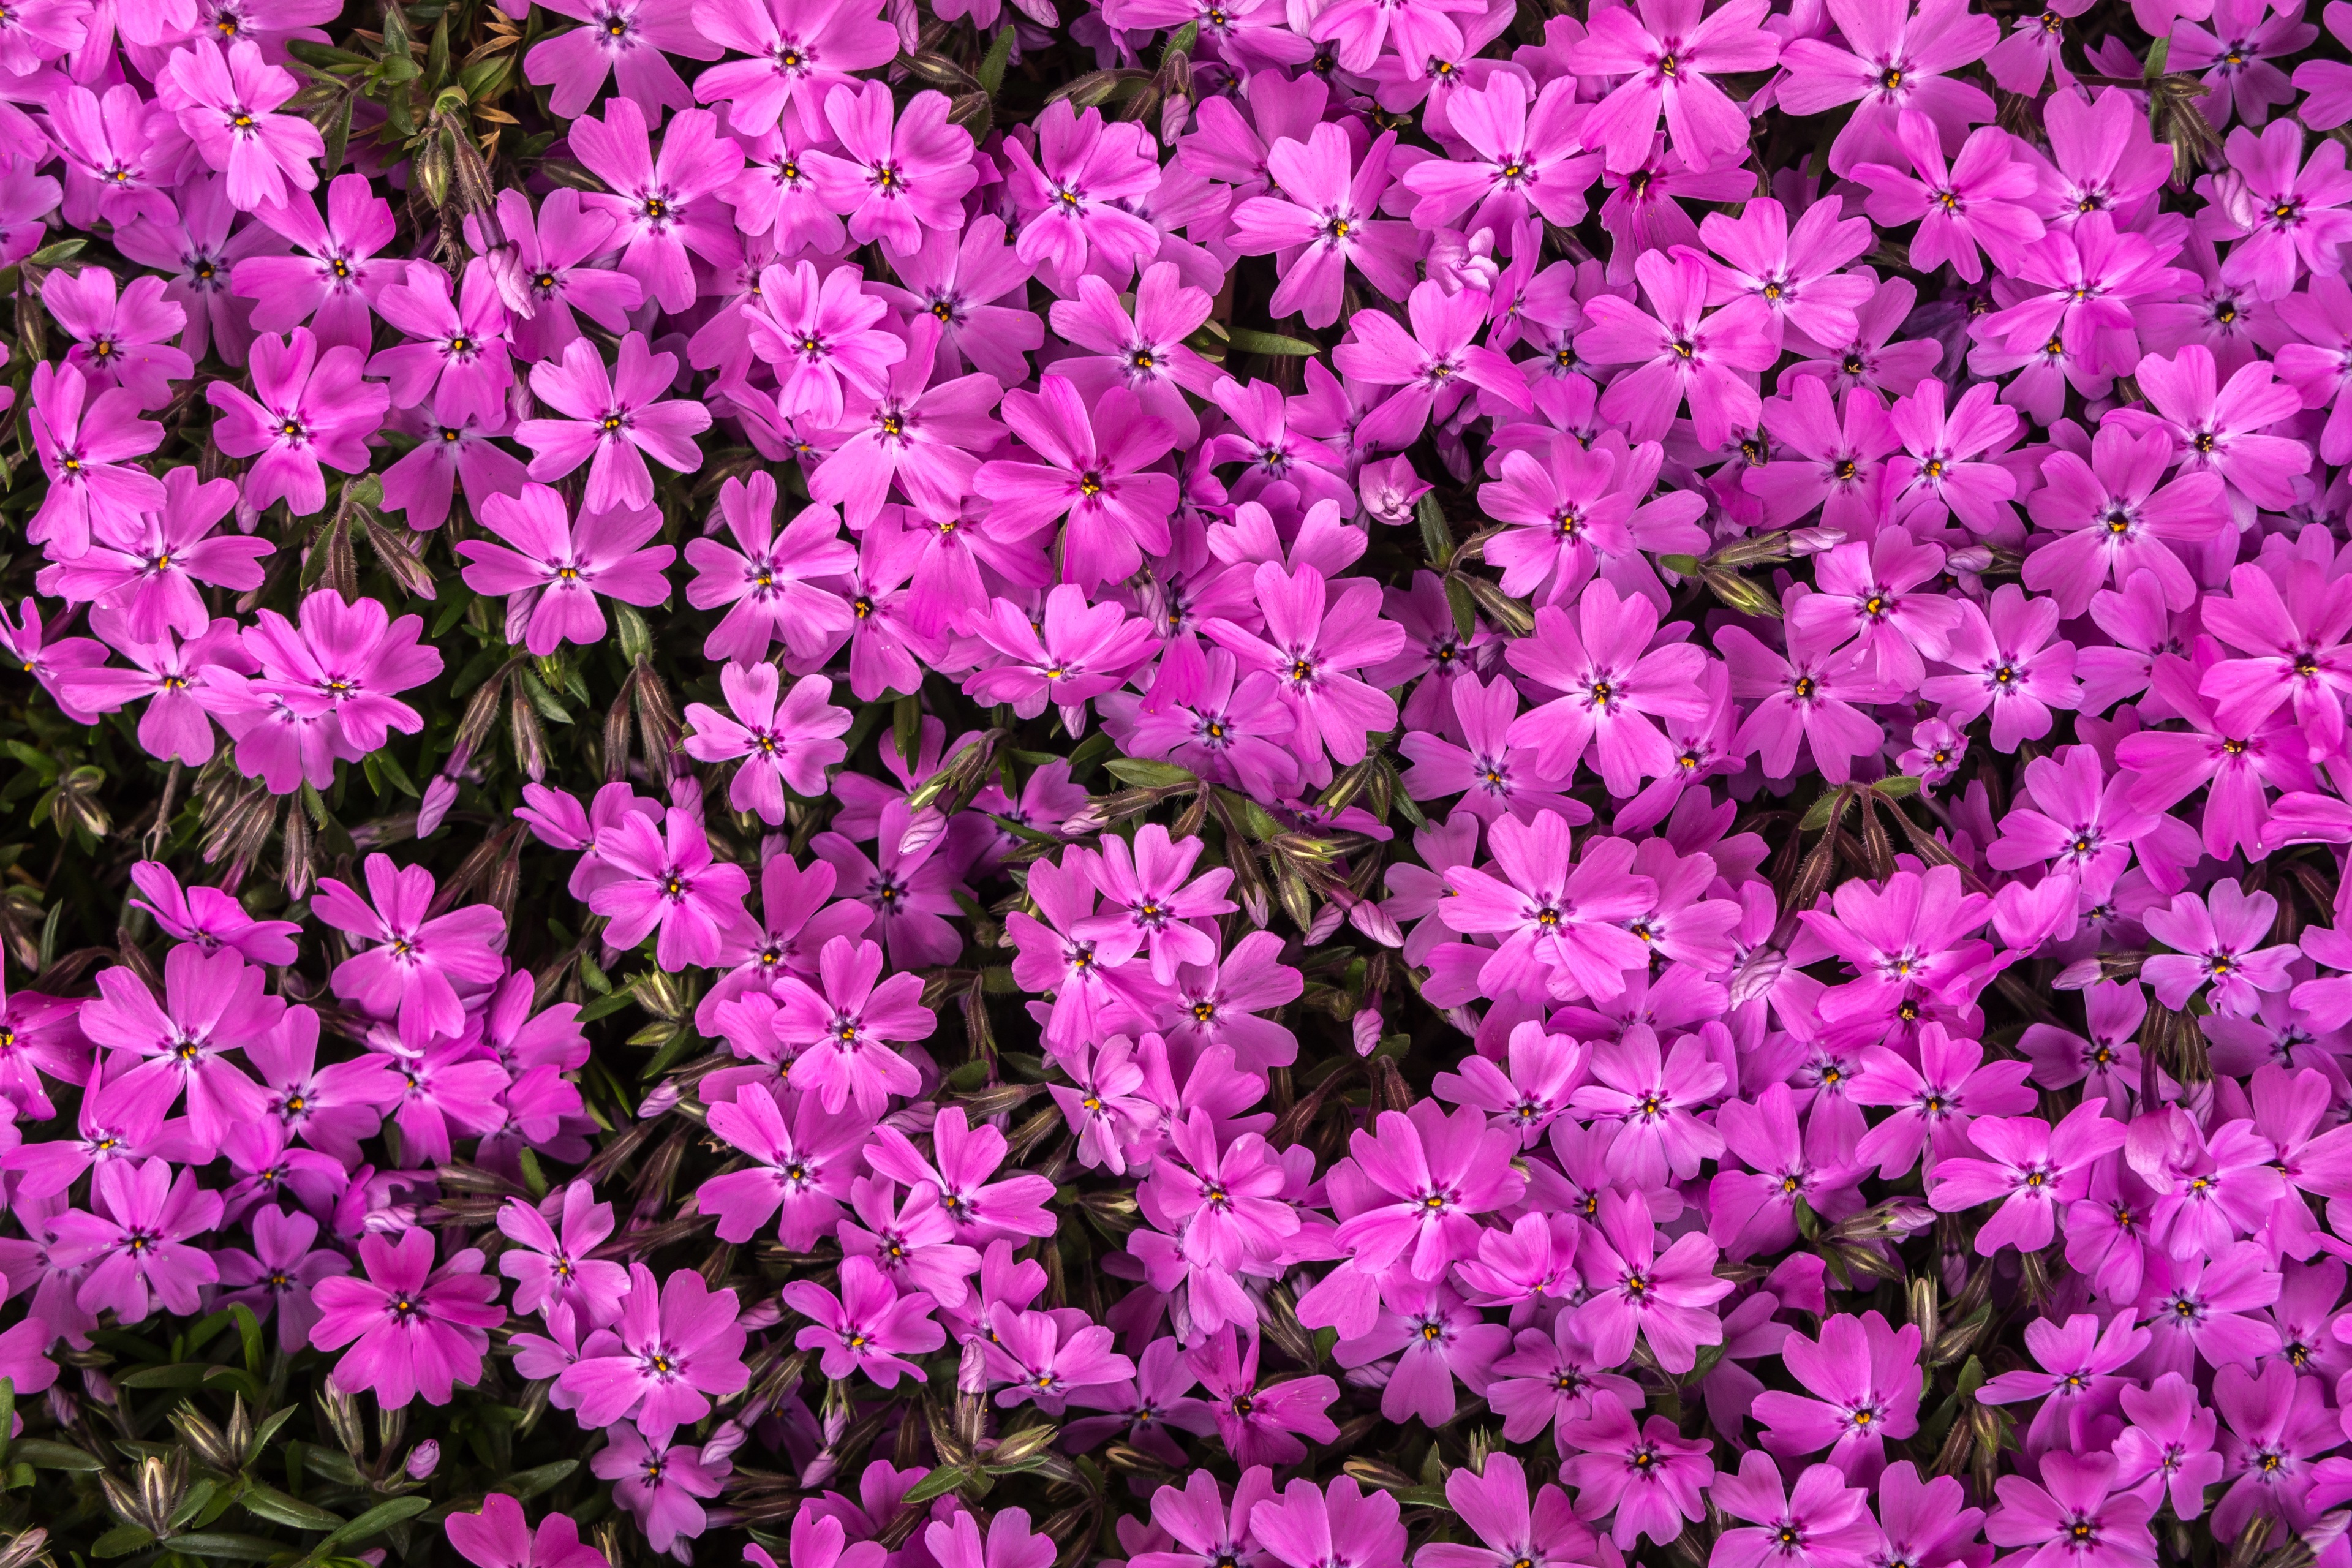
nature, plant, texture, flower, petal, pattern, spring, botany, pink, flora, plants, flowers, shrub, april, spring flowers, dianthus, behold, flowering plant, gregarious, aubretia, flower grass, annual plant, land plant, pink family